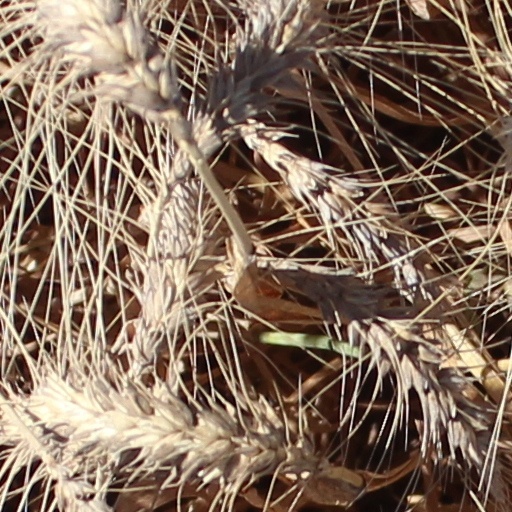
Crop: wheat